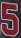
Number: 5